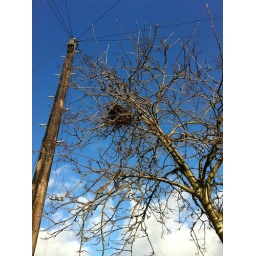
Birds nest in blue sky